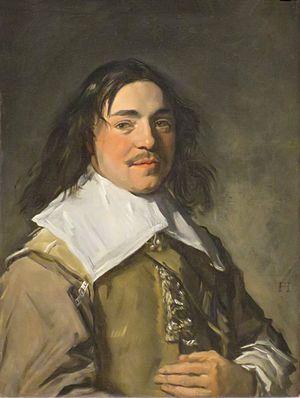
Cette page établit une liste des peintures de Frans Hals. Son œuvre est composée uniquement de portraits de personnes de Haarlem ou ses environs.